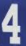
Number: 4